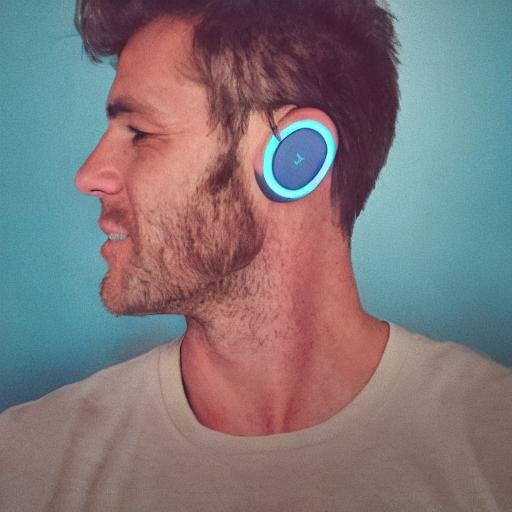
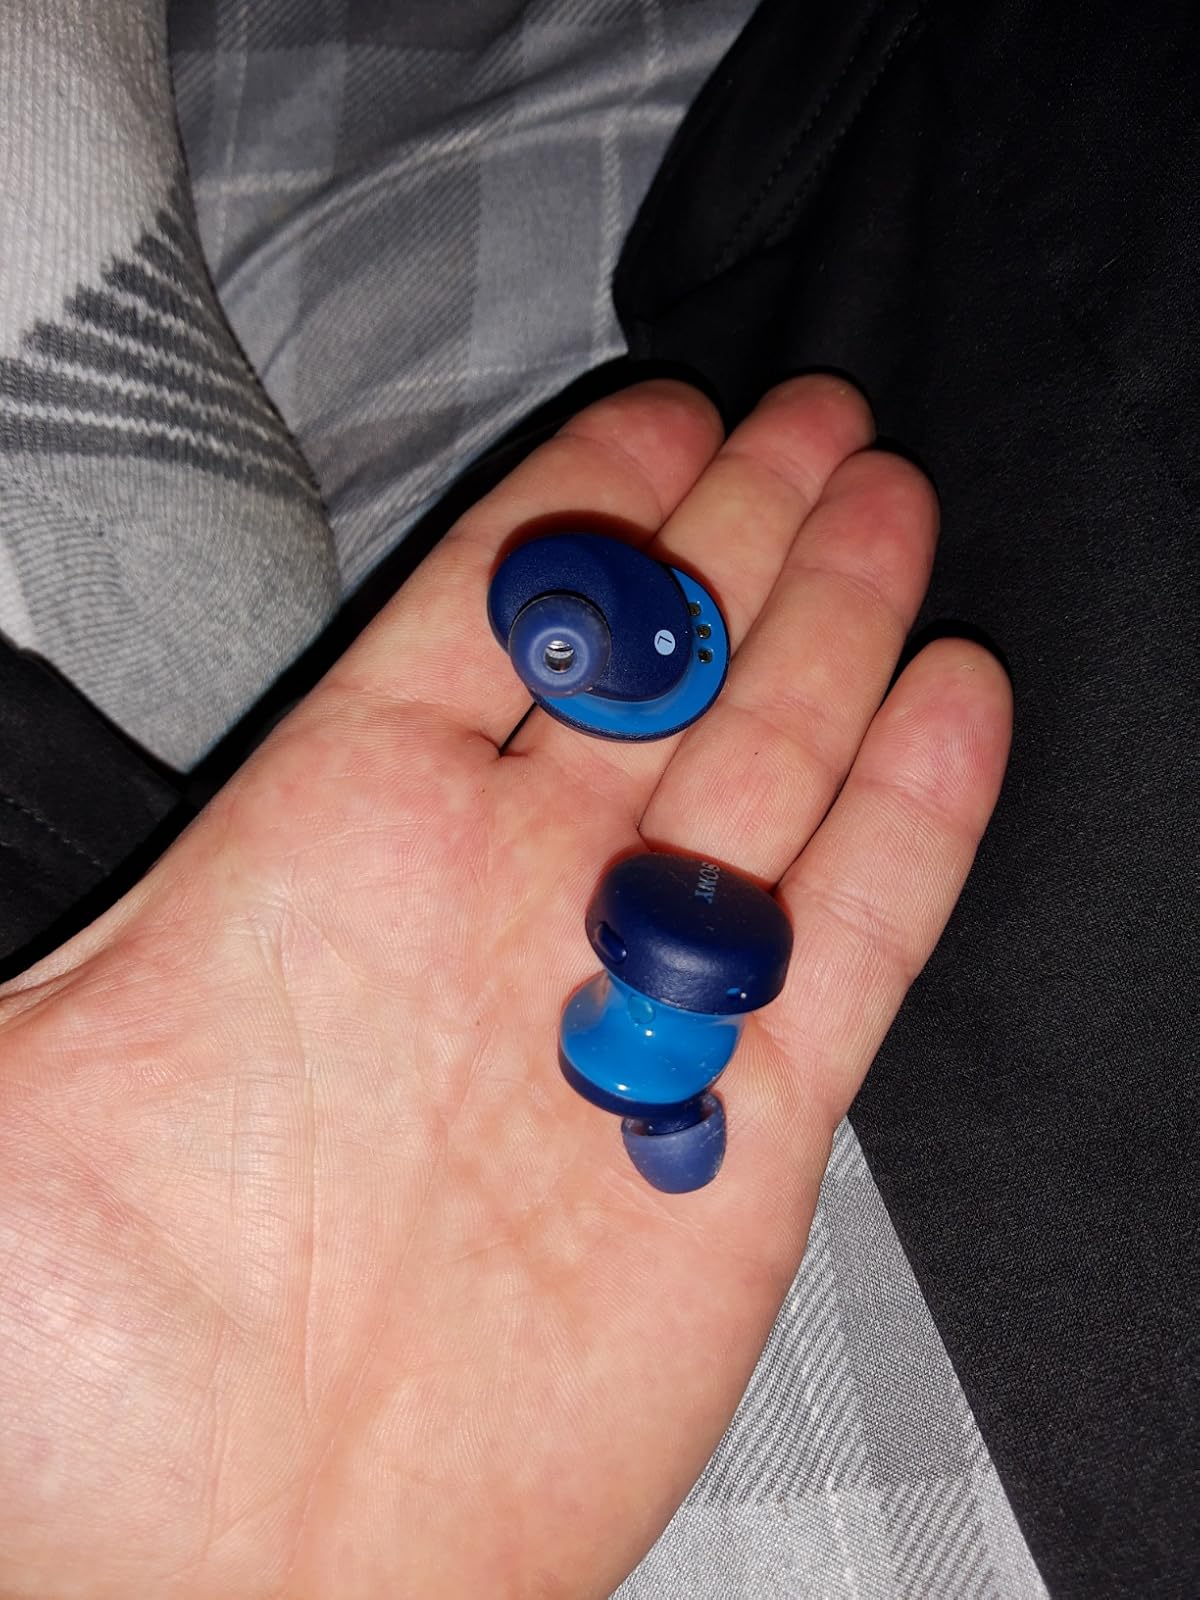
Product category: earbuds
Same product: no